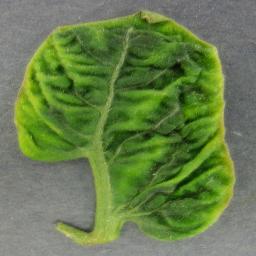
Label: Tomato___Tomato_Yellow_Leaf_Curl_Virus